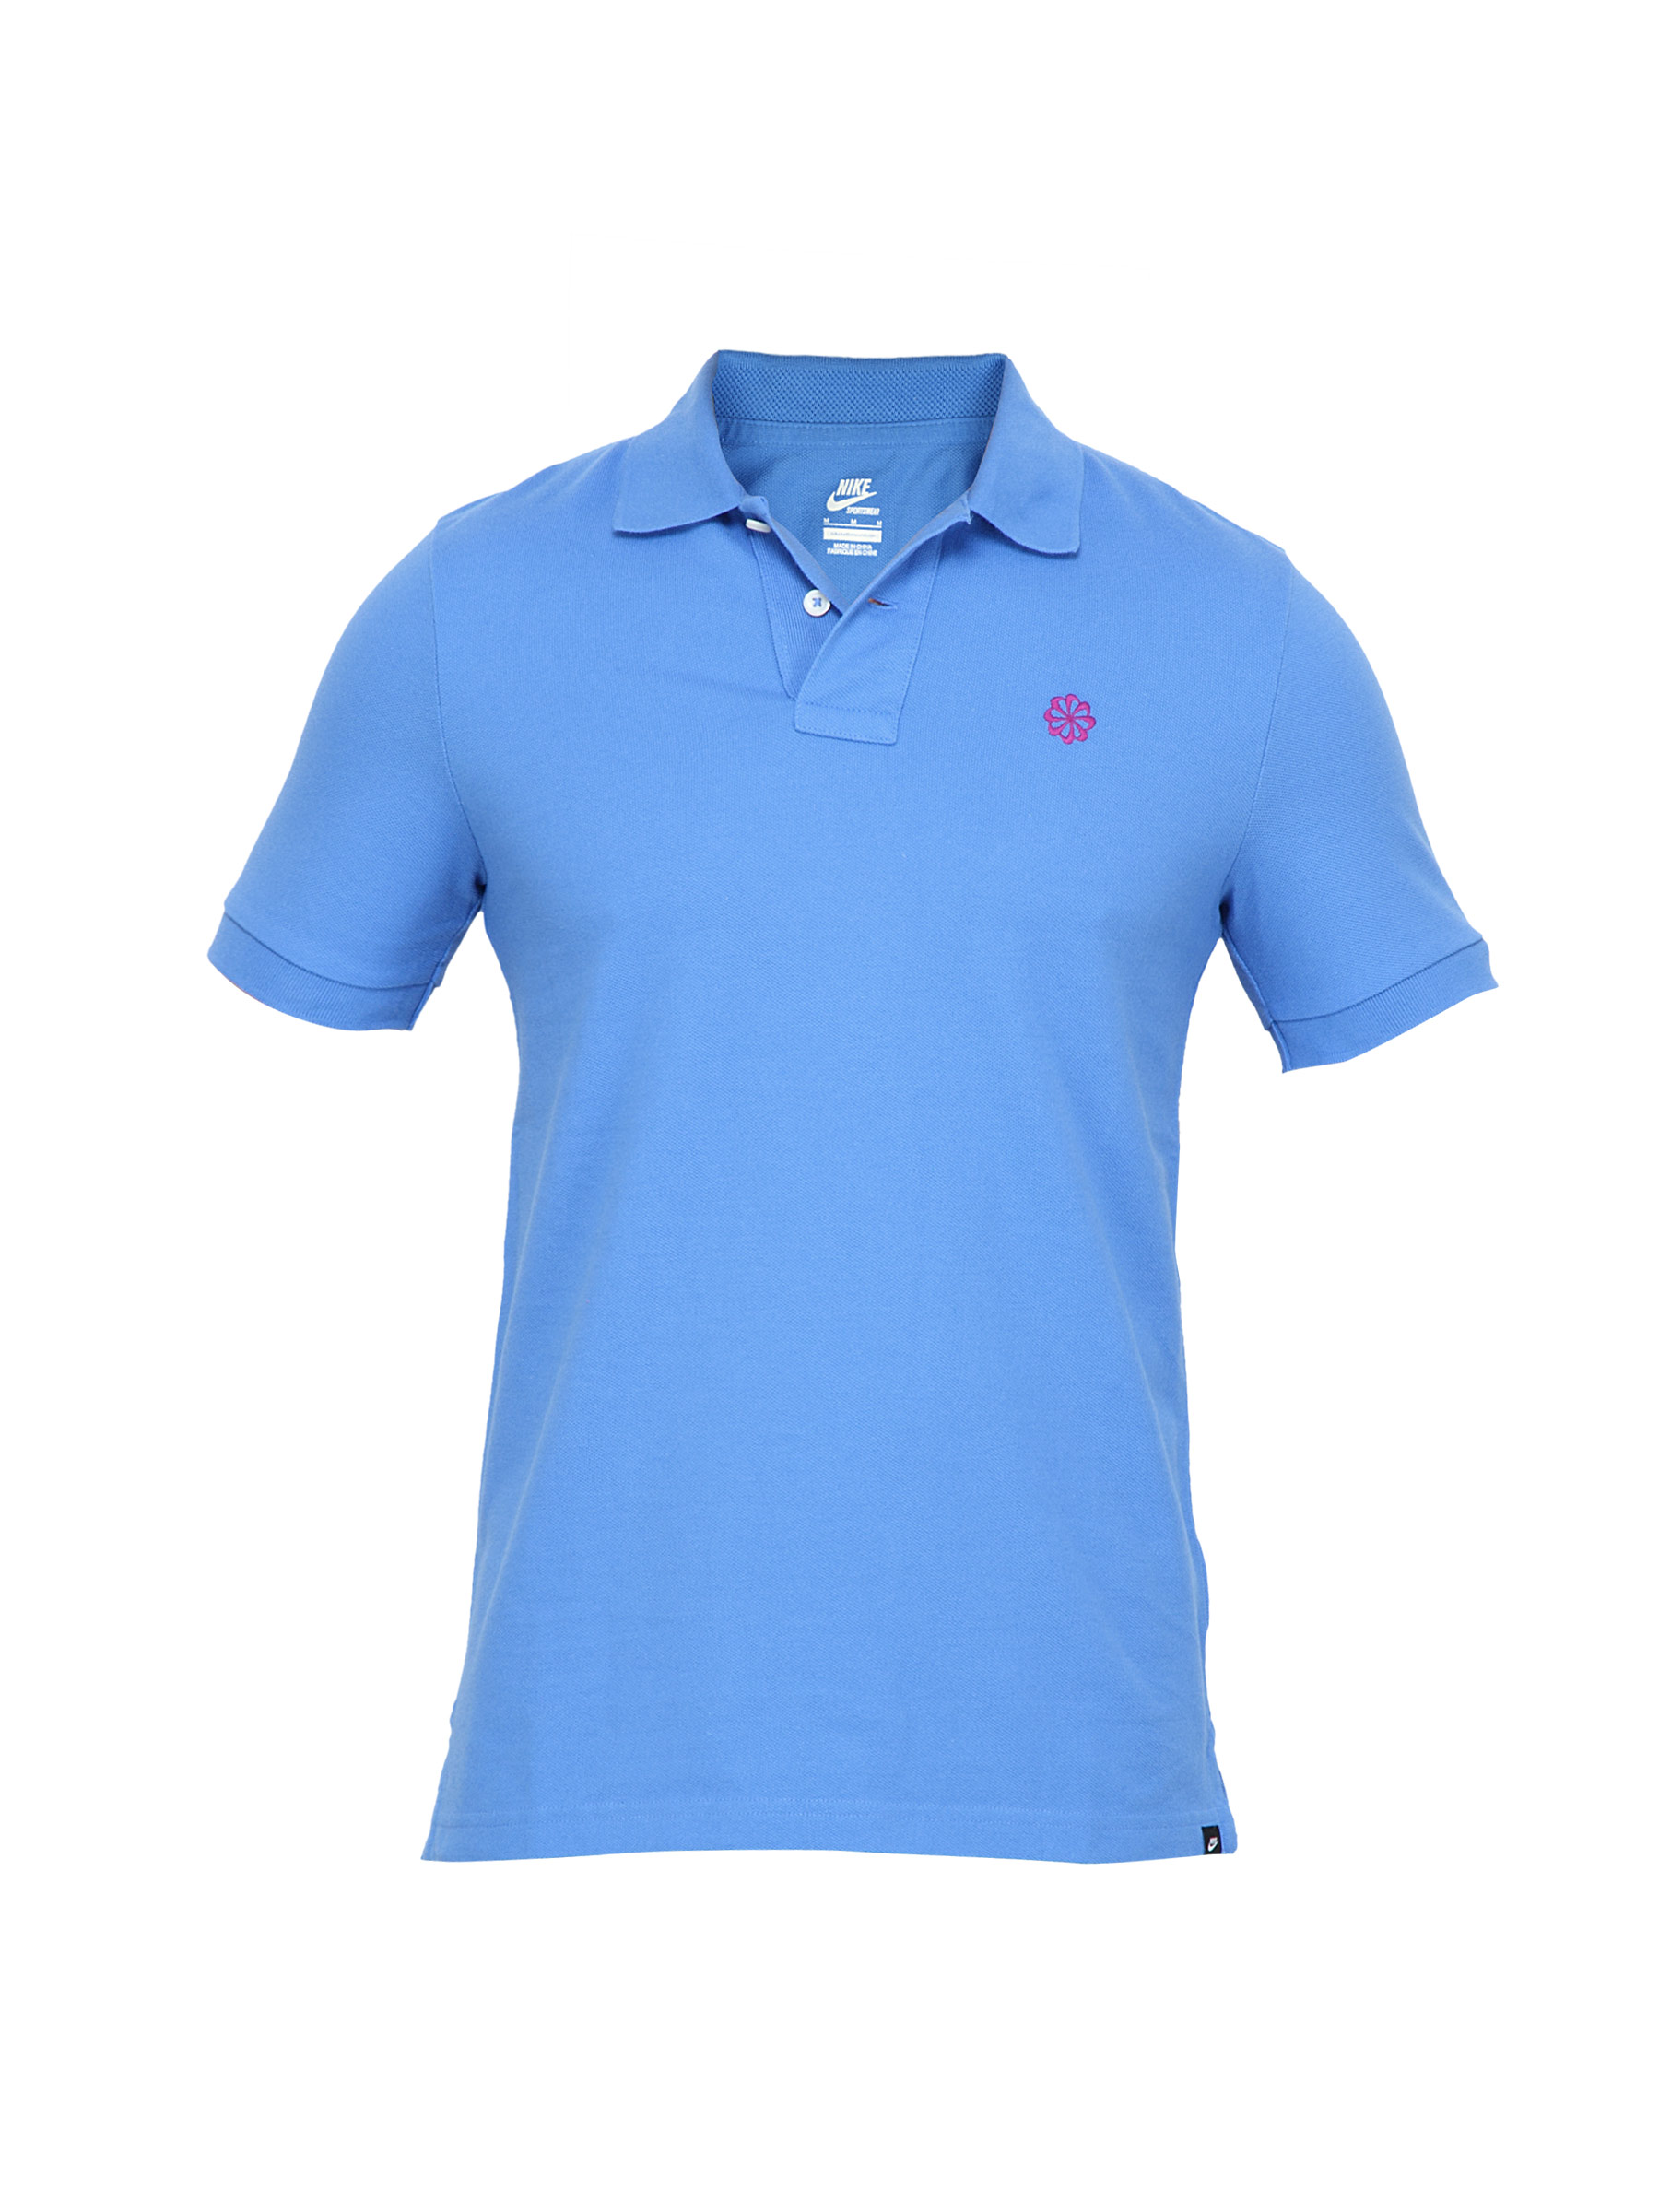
Nike Men Blue T-shirt
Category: Apparel / Topwear / Tshirts
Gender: Men
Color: Blue
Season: Fall 2011
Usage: Casual